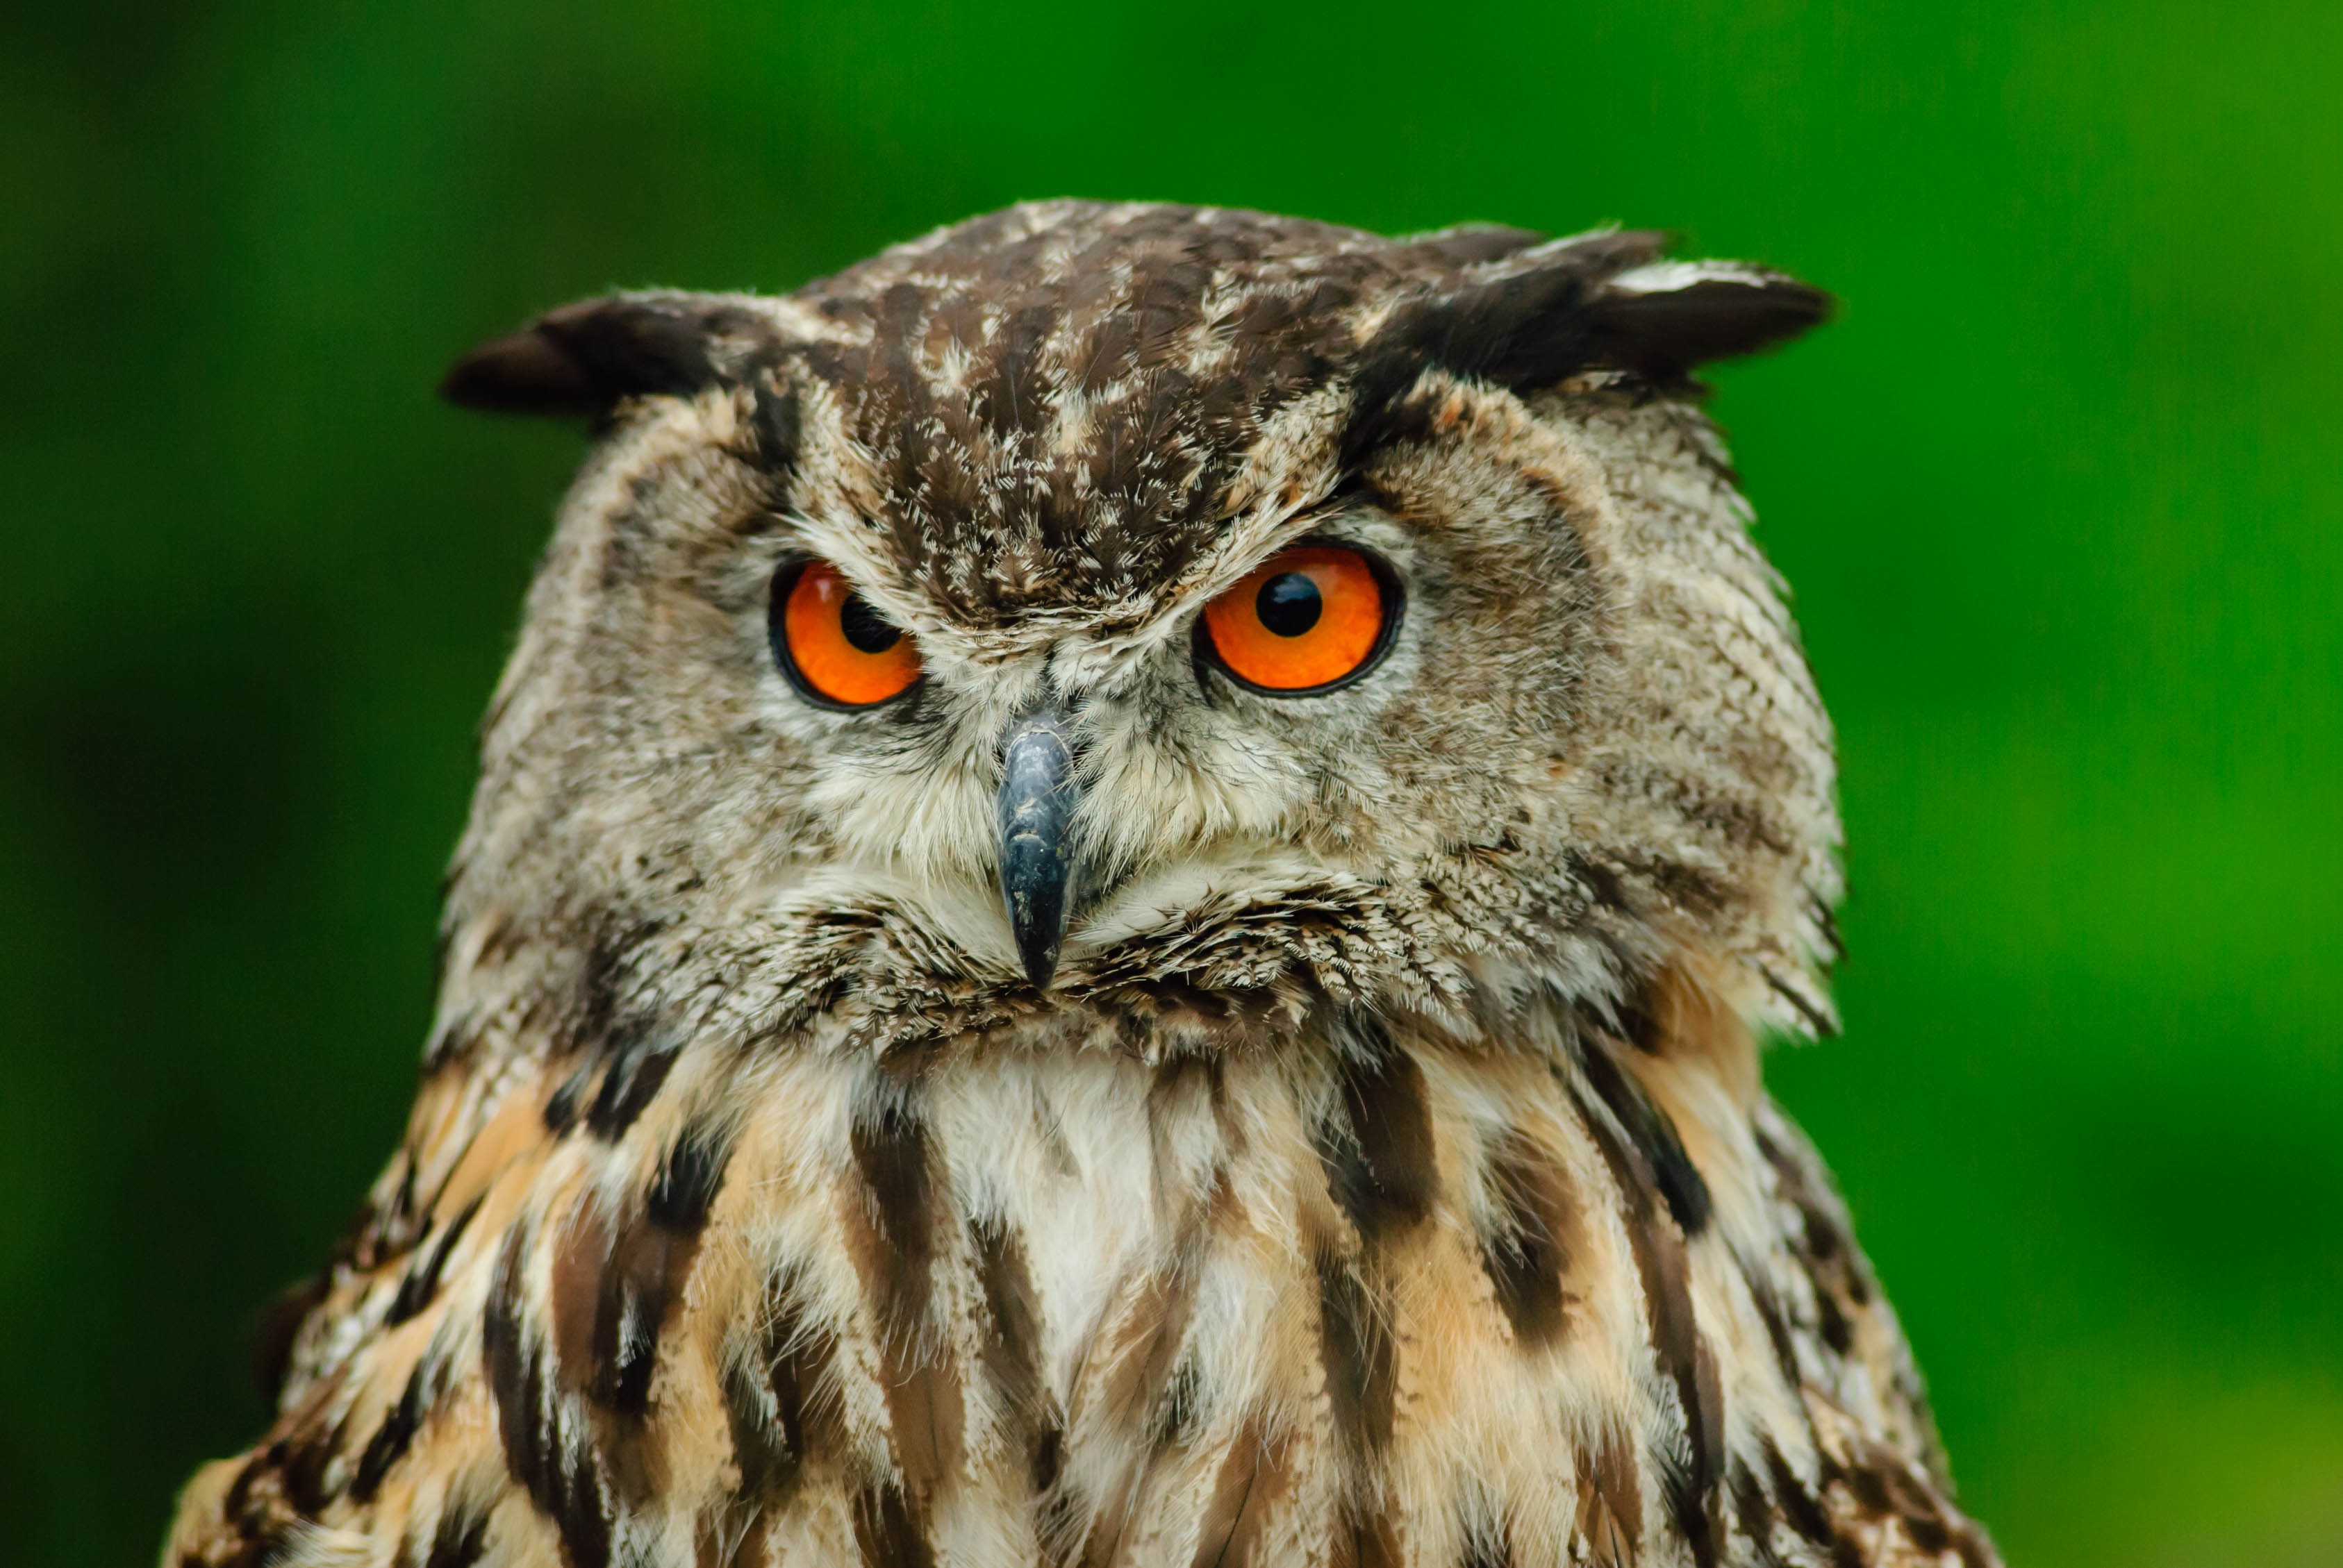
bird, wildlife, beak, owl, feather, fauna, bird of prey, close up, vertebrate, bill, bird's eye view, great grey owl, accipitriformes, kautz